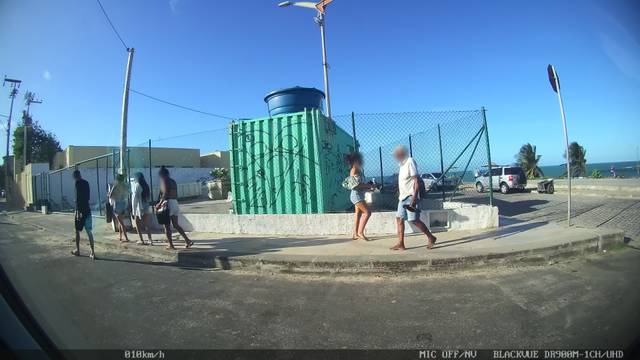
Region: Brazil
Coordinates: -3.714, -38.545